Yoo Ah-in

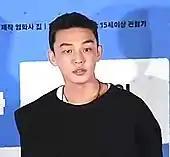
Yoo at the press conference for "#Alive" in 2020

In 2020, Yoo starred in a zombie thriller "#Alive" as survivor Jun-woo, based on the original script of Hollywood screenwriter Matt Naylor. The film premiered on June 24, 2020, and became the first film to surpass 1 million admissions since February 2020 prior to the outbreak of COVID-19 in South Korea. In September 2020, "#Alive" became the first Korean film to top Netflix Movies Worldwide chart. By the end of 2020, it became one of the most popular titles globally on Netflix.